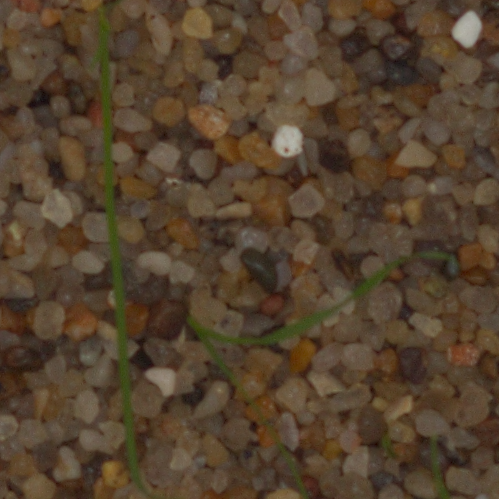
Label: loose_silkybent